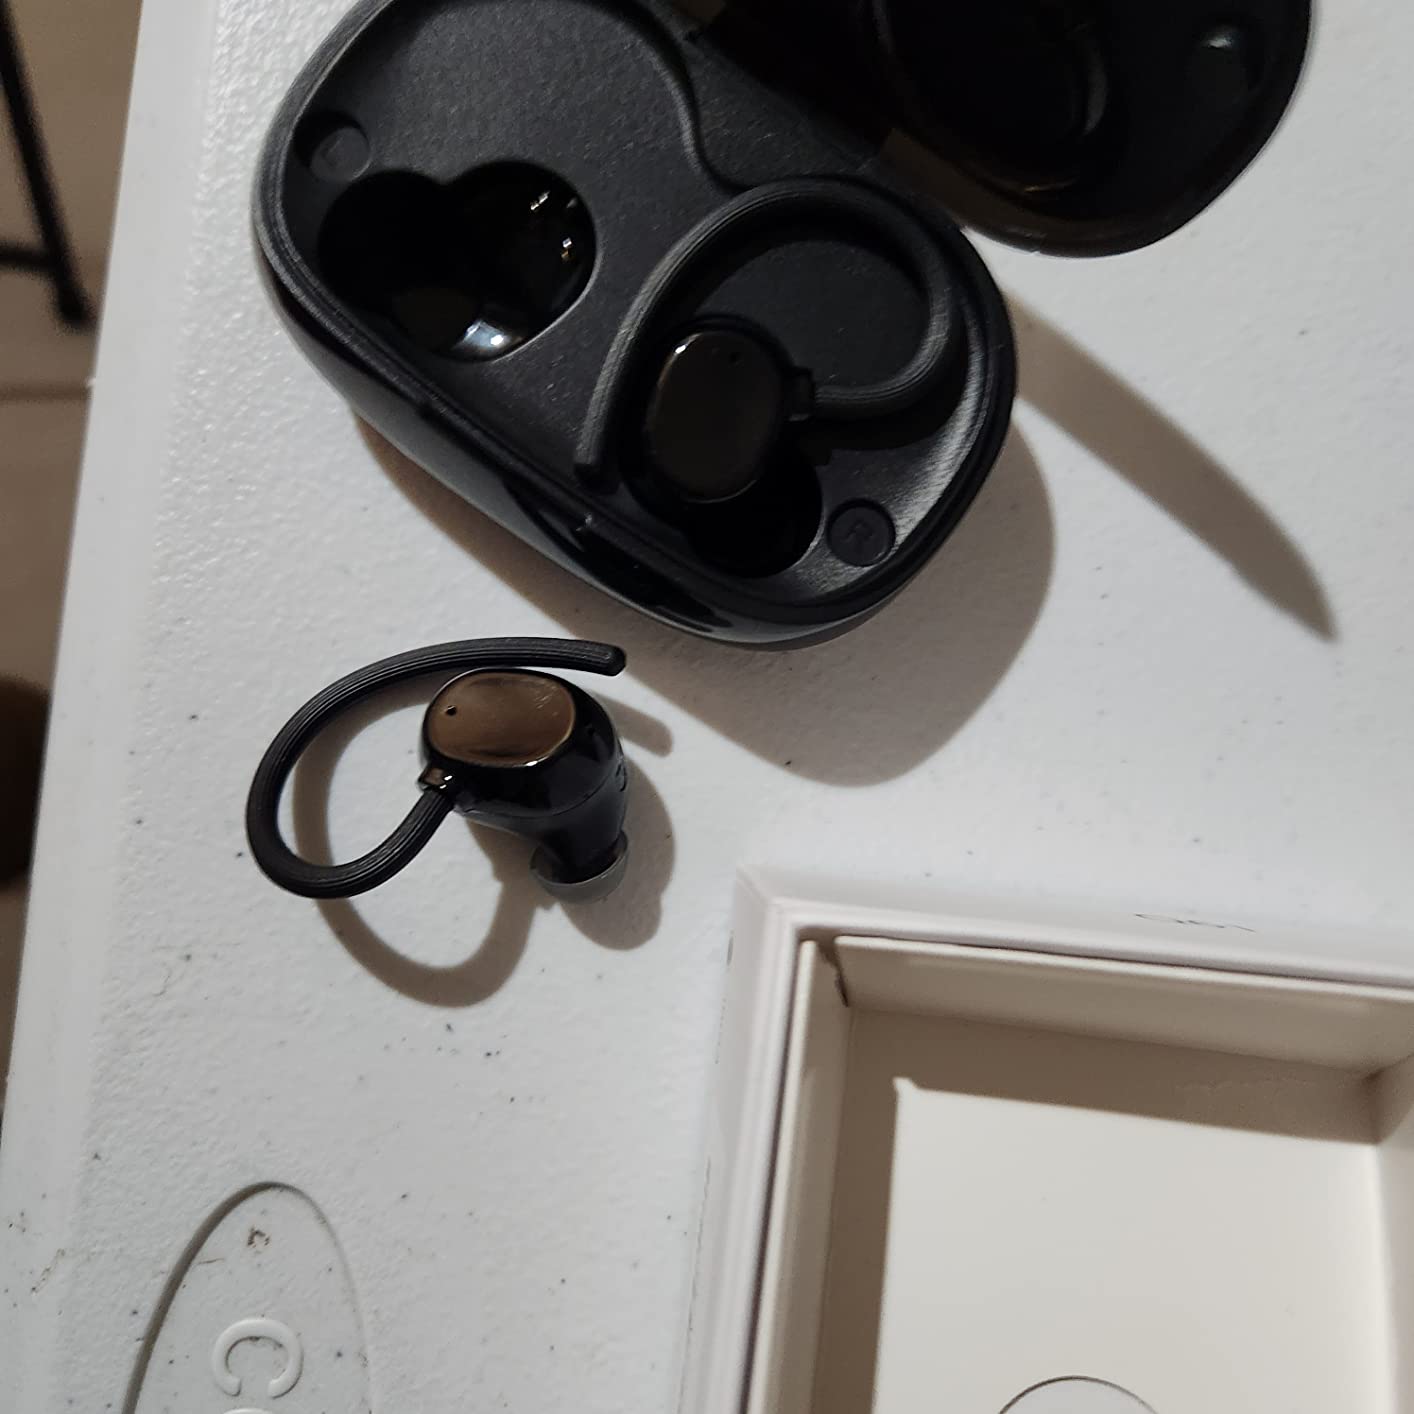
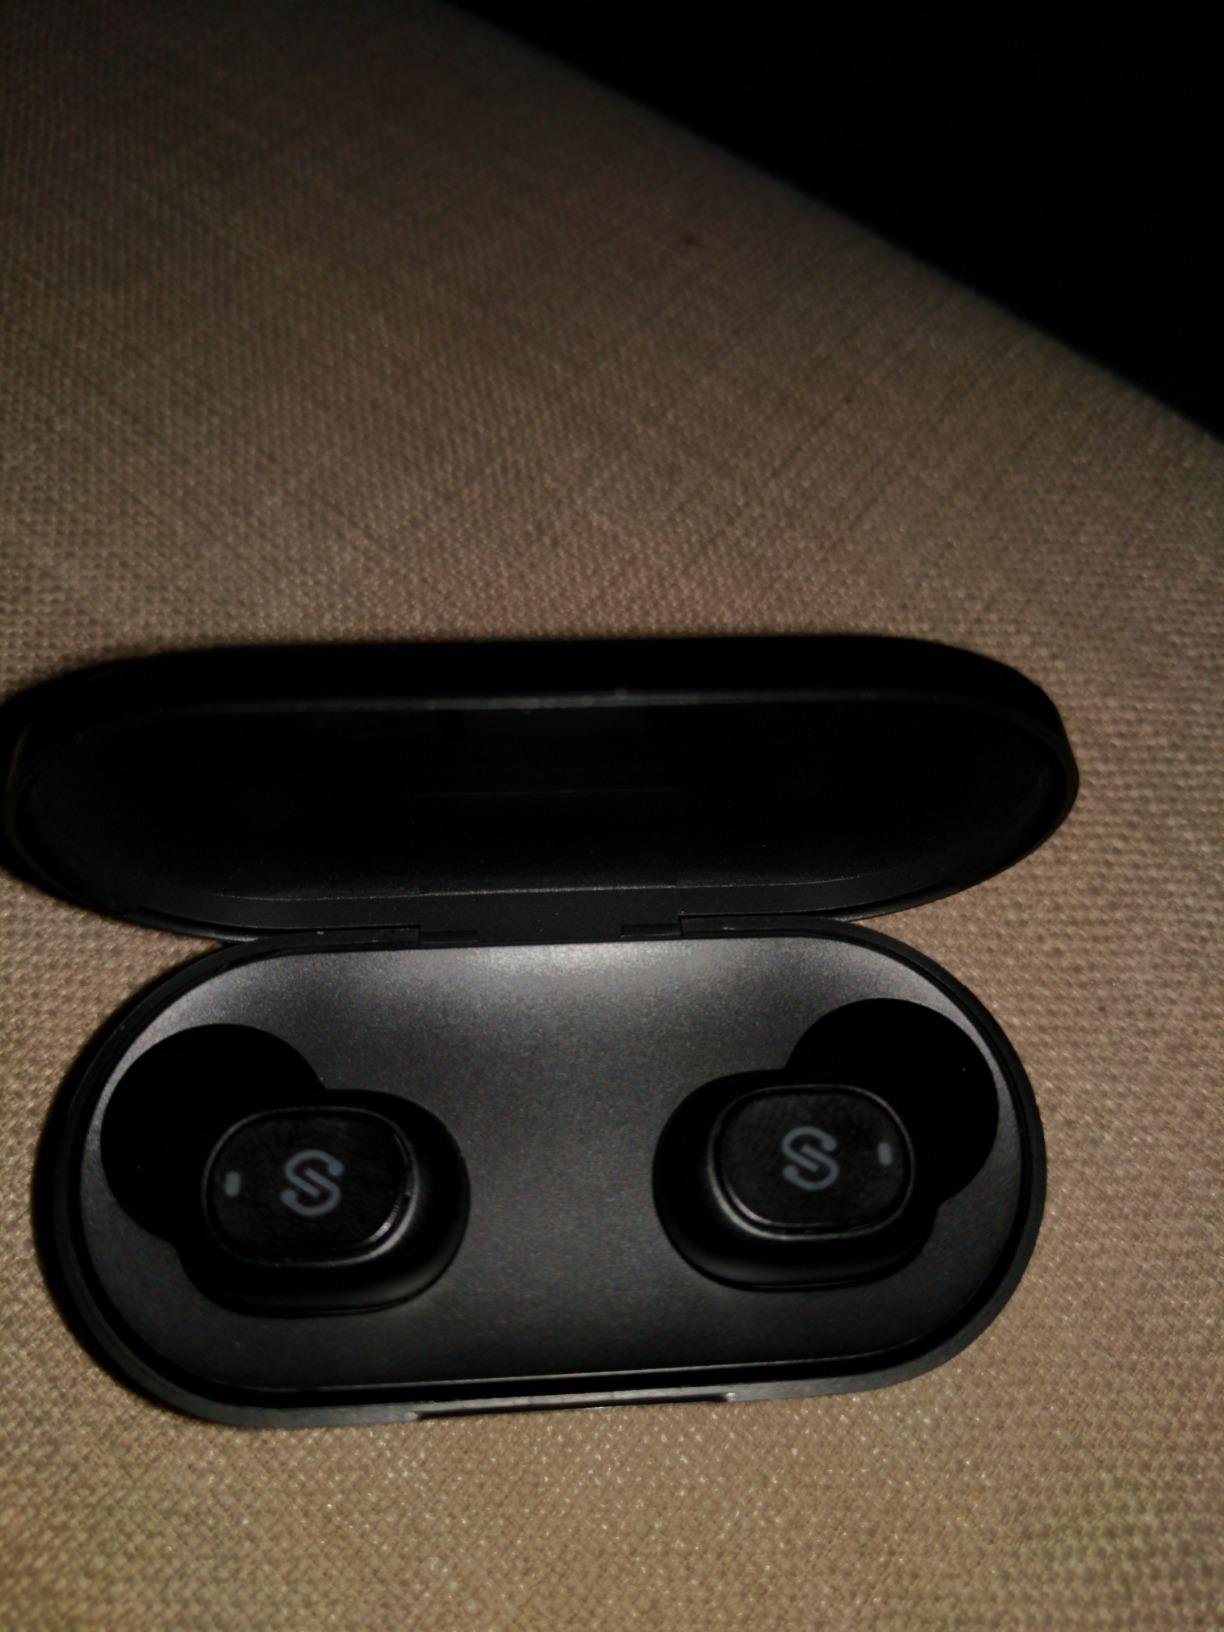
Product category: earbuds
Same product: no